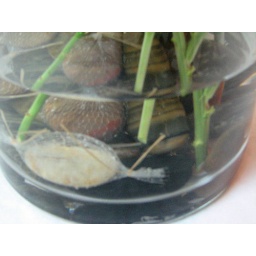
Deep in the water are netted rocks to project the fishing nets. Catching the daily food.